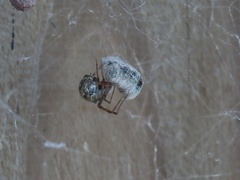
Species: Parasteatoda_tepidariorum